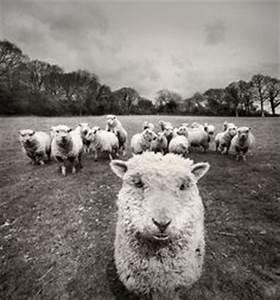
sheep